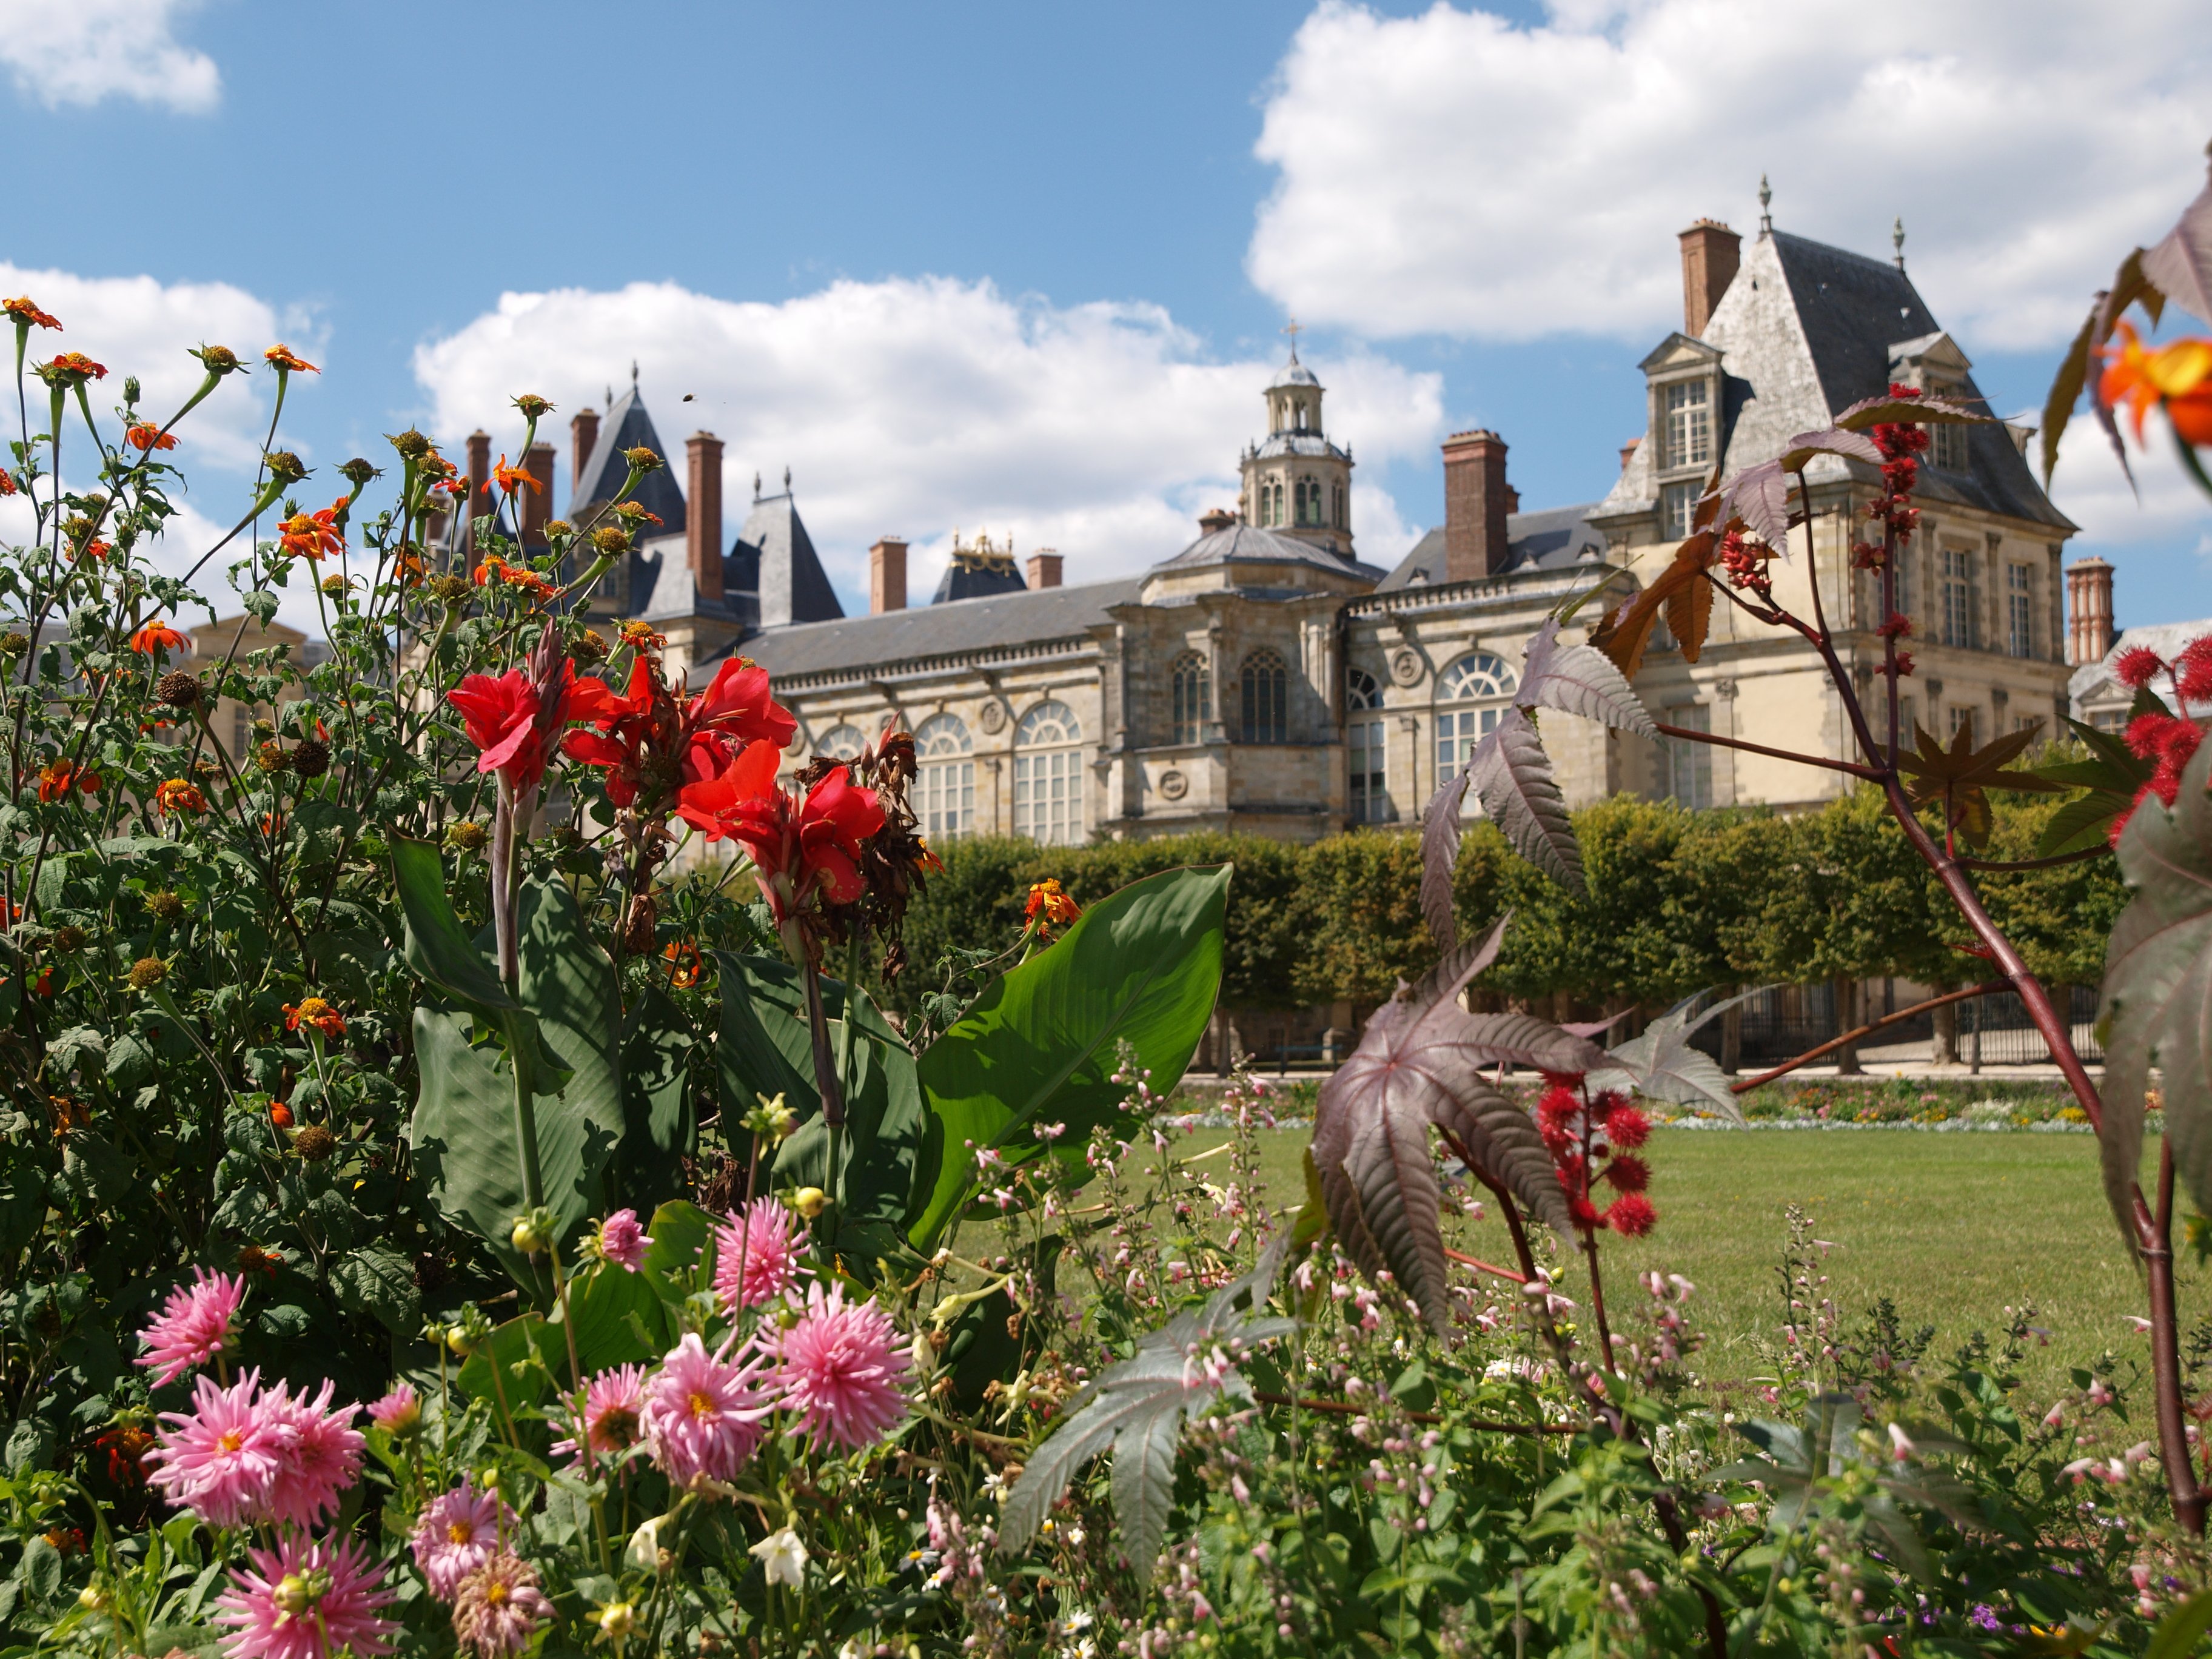
flower, france, amusement park, park, castle, garden, tourism, flora, fointainebleu